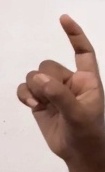
ASL sign: Z